Tandem gait

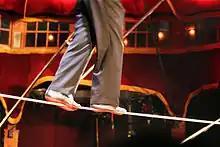
Neurologists may ask someone to walk as if they are on a tightrope to bring forth tandem gait.

Neurologists sometimes ask patients to walk in a straight line using tandem gait as a test to help diagnose ataxia, especially truncal ataxia, because sufferers of these disorders will have an unsteady gait. Walking in tandem magnifies the unsteadiness. However, the results are not definitive, because many disorders or problems can cause unsteady gait (such as vision difficulties, problems with the motor neurons, associative cortex or weakness of the lower limbs due to non-neurological causes). Therefore, inability to walk correctly in tandem gait does not prove the presence of ataxia.